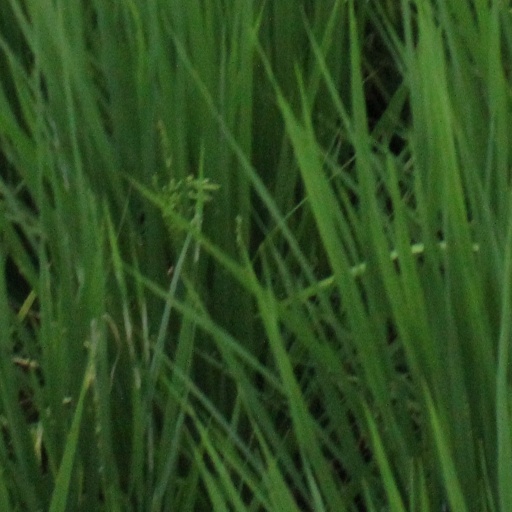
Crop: rice